Beecroft, New South Wales

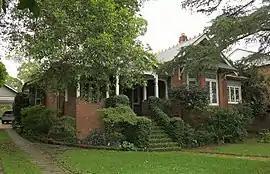
Suburban home in Beecroft in the Federation style

Beecroft is a suburb in the Northern Sydney region of Sydney, in the state of New South Wales, Australia 22 kilometres north-west of the Sydney central business district in the local government areas of Hornsby Shire and City of Parramatta.